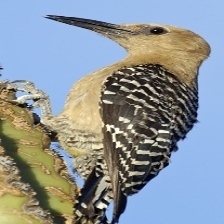
Species: GILA WOODPECKER
Scientific name: MELANERPES UROPYGIALIS